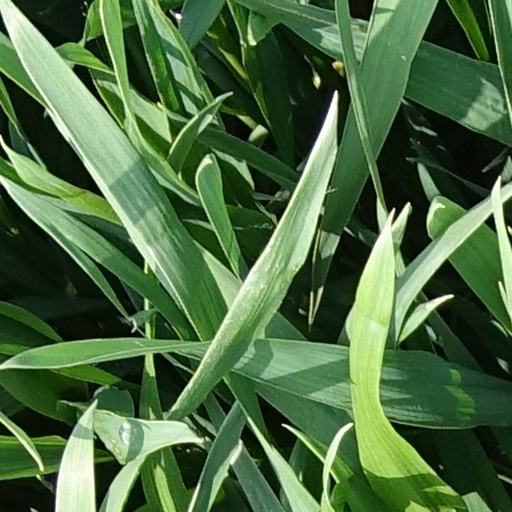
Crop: wheat